Pacific Cycles

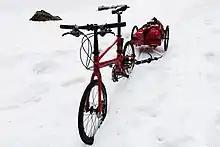
Reach bicycle

Pacific Cycles was established in 1980 by George Lin, a Taiwanese entrepreneur. Lin started his career as an English teacher in 1972. He established the company as an ODM with a capital investment of US$ 0.2 million. The company developed a research and development center inside its manufacturing facility later known as the "Section zero" division. One of their first clients was "The Alpha Cycle" which manufactured the cycle brand Lotus during 1982-1983.They also produced "Alenax transbar" bikes around the same time. At present, the company's investment in R&D accounts for 2-3 percent of their annual revenue. "Section Zero" is an evolution from single R&D function to an integrated workshop, founded in 2012.